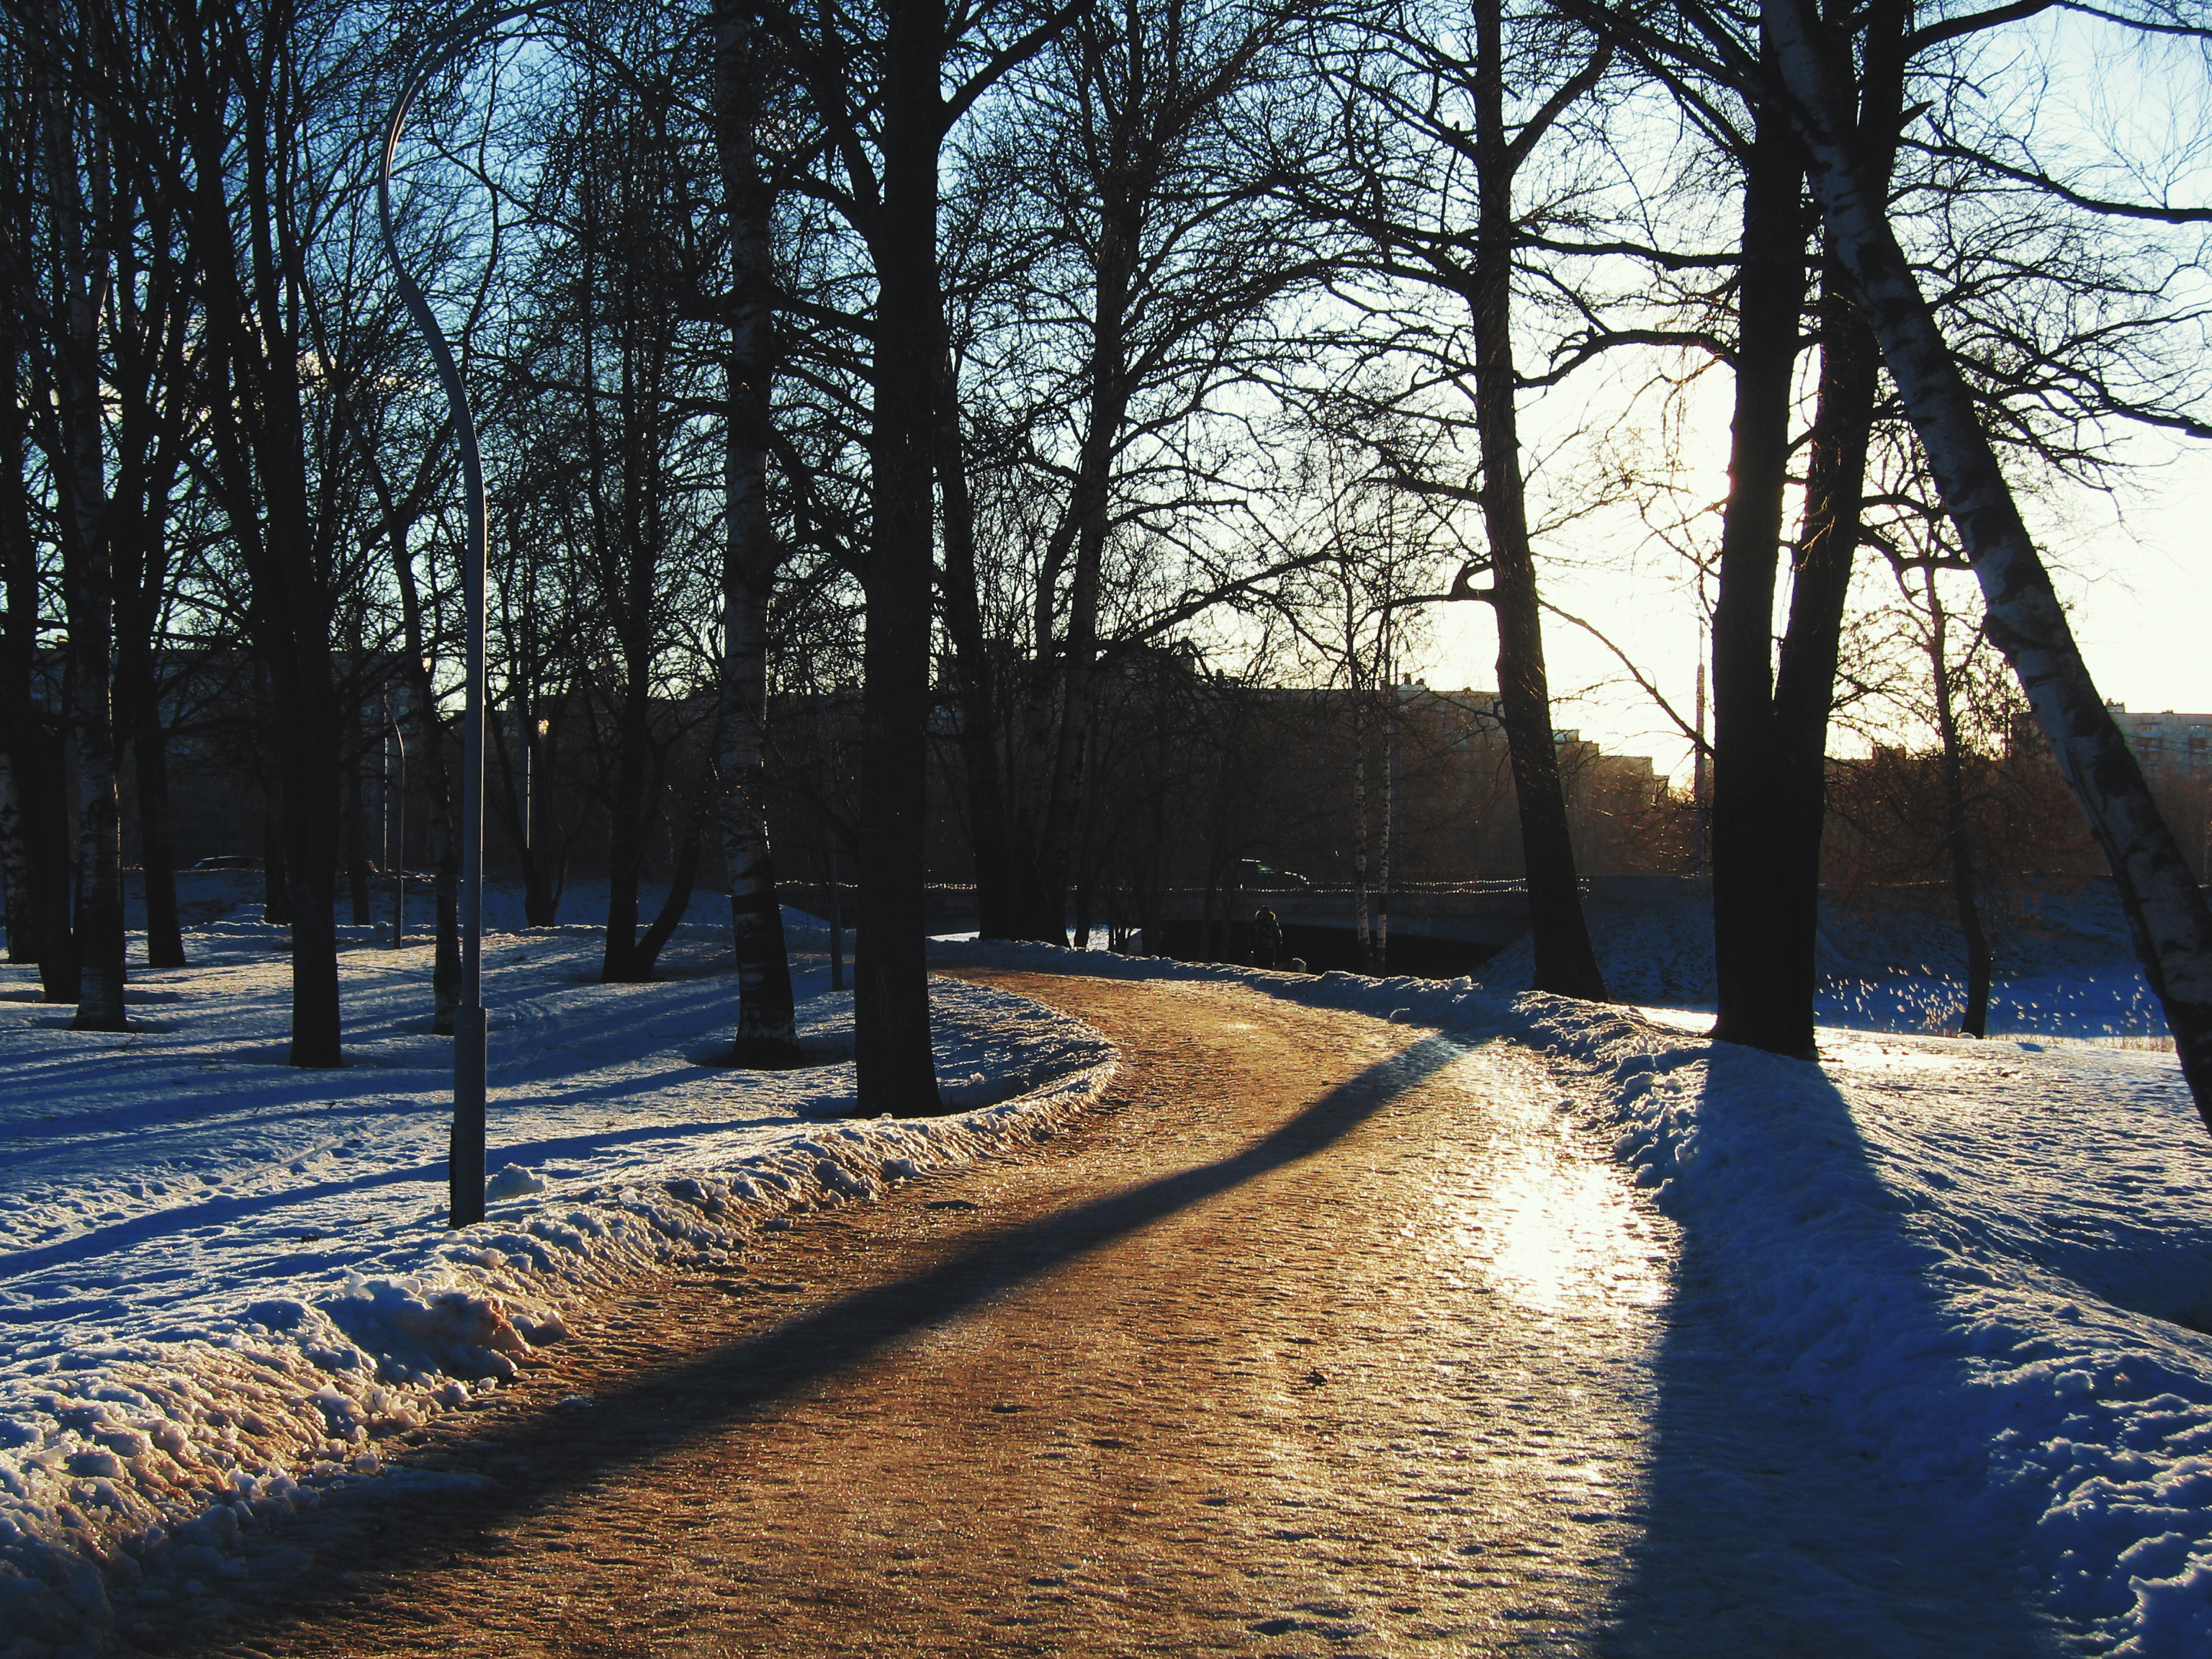
images, sky, plant, wood, natural landscape, twig, branch, road surface, tree, trunk, asphalt, snow, body of water, grass, atmospheric phenomenon, freezing, deciduous, woody plant, thoroughfare, rural area, road, landscape, Tints and shades, forest, horizon, grove, woodland, frost, shade, lane, evening, nature reserve, winter, path, street, darkness, shadow, temperate broadleaf and mixed forest, trail, autumn, reflection, Northern hardwood forest, dirt road, symmetry, temperate coniferous forest, precipitation, night, old growth forest, plant stem